Rockets Galore!

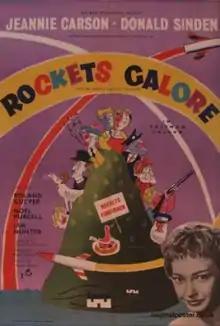
UK release poster

Rockets Galore! (U.S. title: Mad Little Island) is a 1958 British comedy film directed by Michael Relph and starring Jeannie Carson, Donald Sinden and Roland Culver. The sequel to "Whisky Galore!", it was much less successful than its predecessor.